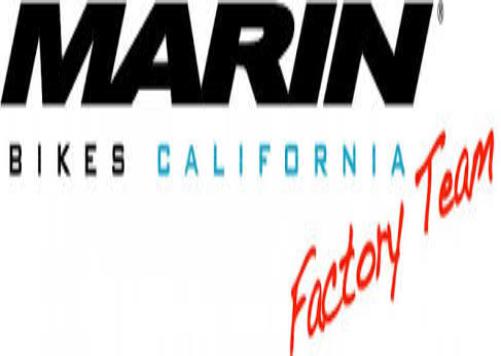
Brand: marin bikes
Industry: Transportation